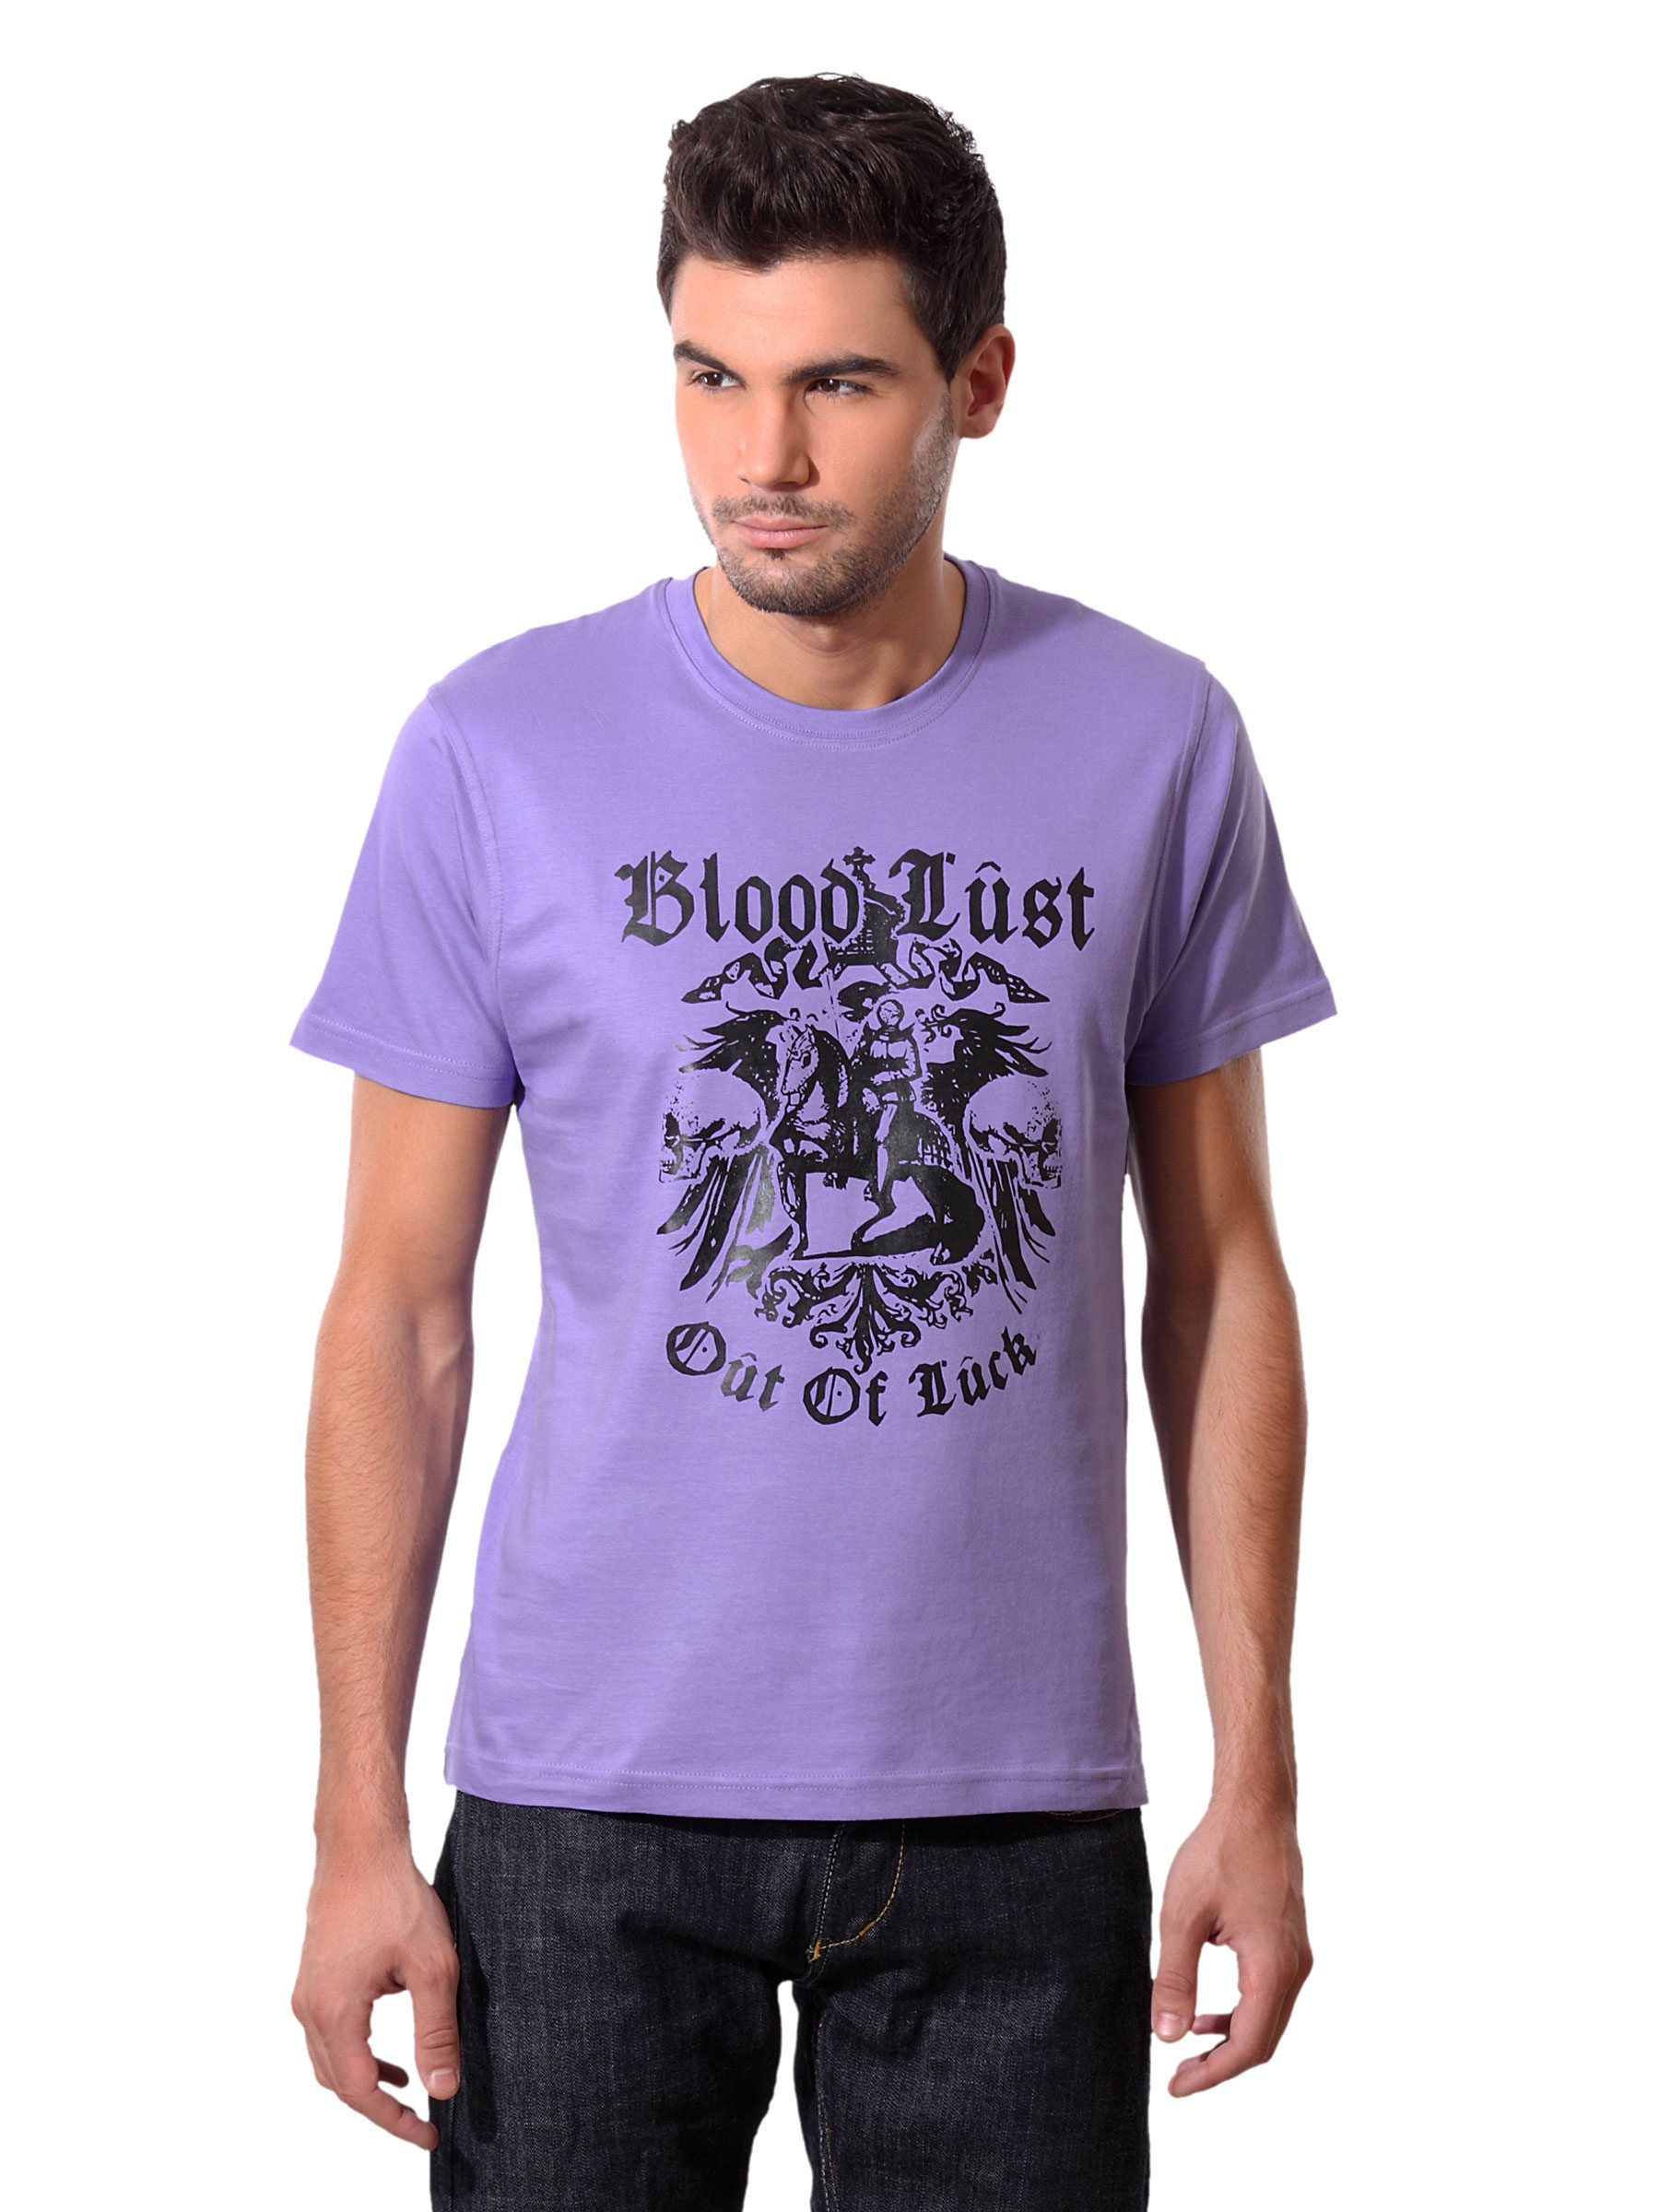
Myntra Men Blood Lust Purple T-shirt
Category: Apparel / Topwear / Tshirts
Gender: Men
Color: Purple
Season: Summer 2012
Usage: Casual